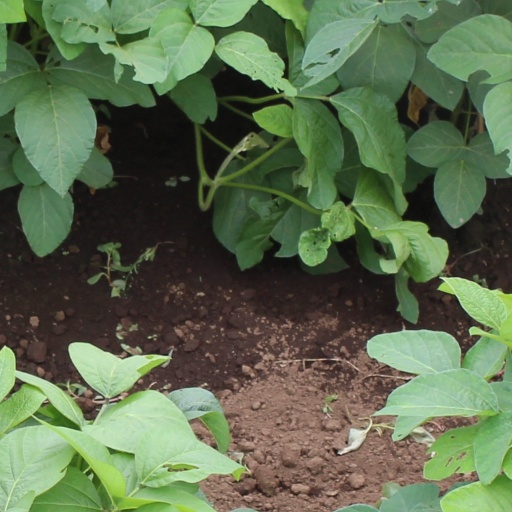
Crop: soybean